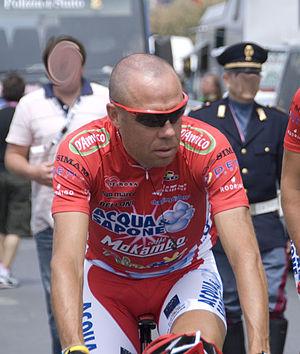
L'équipe cycliste Aqua & Sapone était une formation italienne de cyclisme sur route qui a existé entre 2002 et 2012. Elle avait le statut d'équipe continentale professionnelle et participait donc aux épreuves des circuits continentaux, tout en pouvant profiter d’invitations sur des courses du ProTour.
Massimo Codol, né le 27 février 1973 à Lecco, est un coureur cycliste italien, directeur sportif de l'équipe D'Amico Bottecchia.